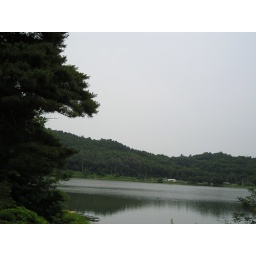
This lake was behind the house in the previous picture.